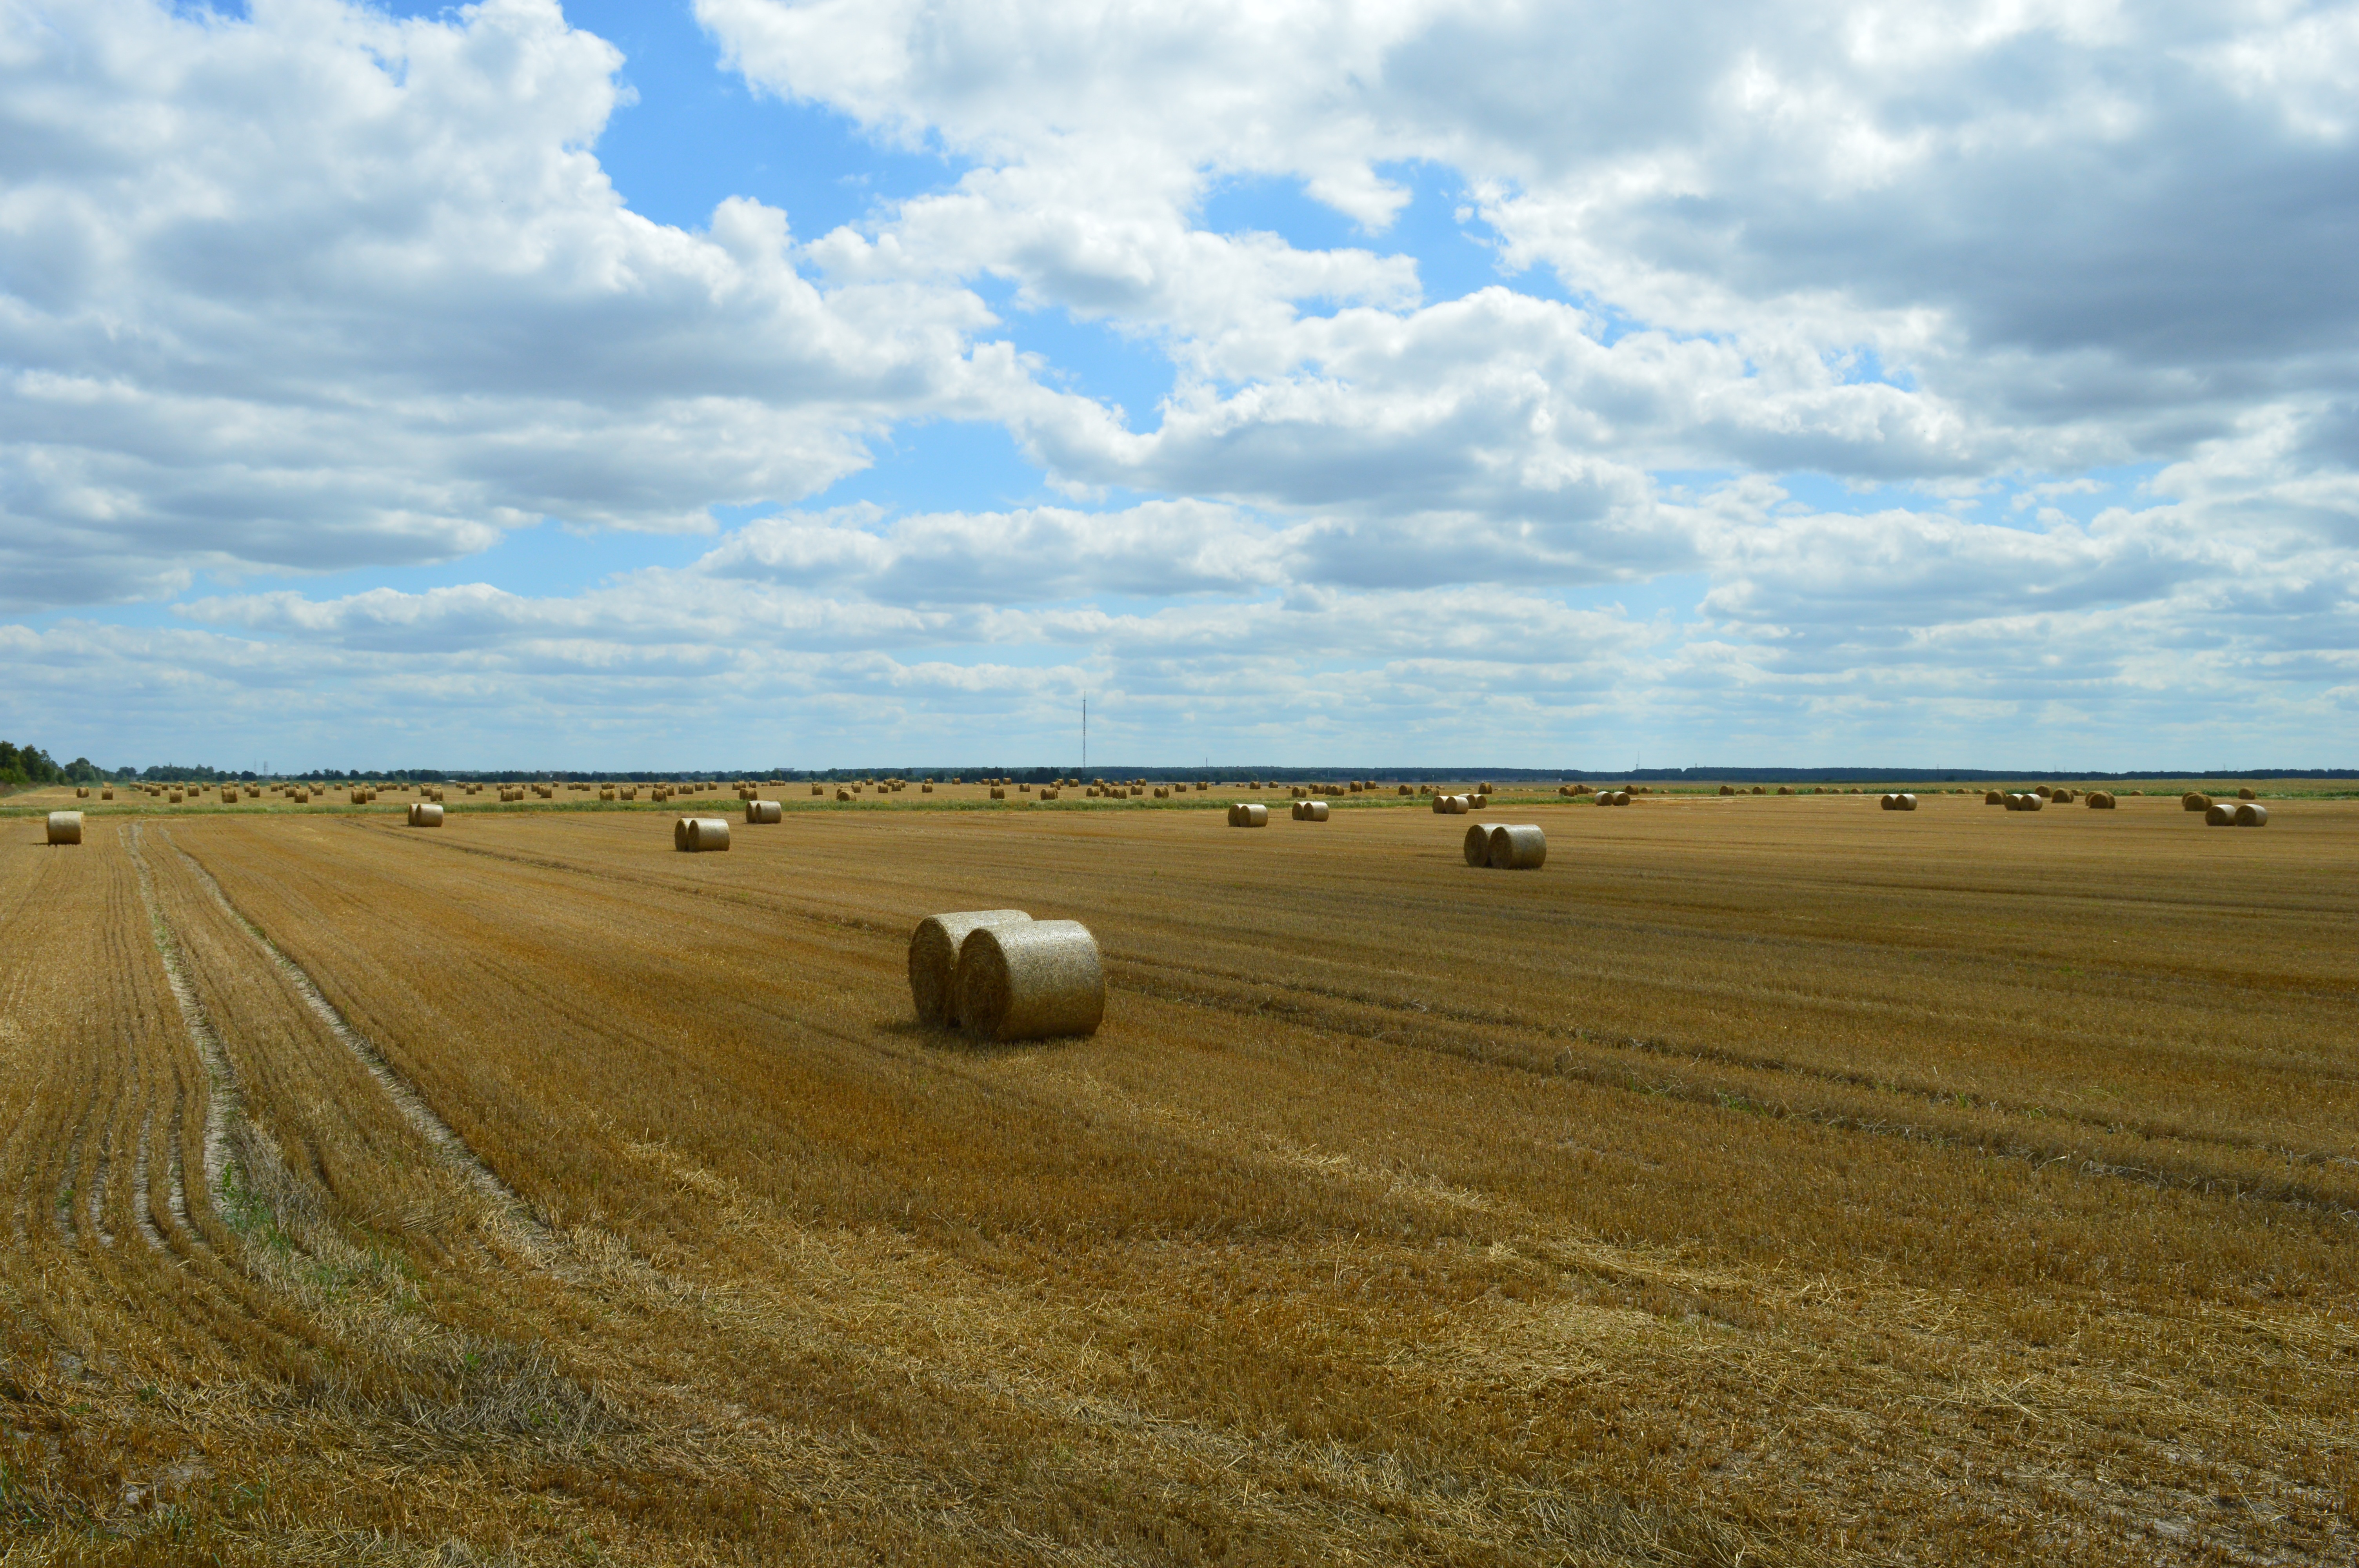
landscape, grass, horizon, plant, sky, bale, field, farm, wheat, prairie, crop, pasture, soil, stack, yellow, agriculture, plain, grassland, straw, plateau, harvesting, ecosystem, steppe, rural area, a pile, grass family, ecoregion